Mitchell Dijks

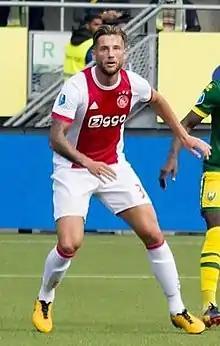
Mitchell Dijks with Ajax in 2017

Mitchell Clement Dijks (born 9 February 1993) is a Dutch professional footballer who plays as a left back for club Fortuna Sittard.